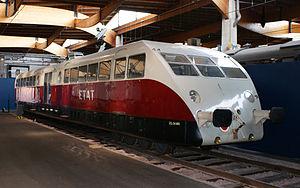
C'est en 1932, que l'autorail Bugatti est conçu par le bureau d'études d'Ettore Bugatti. En 9 mois, cet automoteur est construit avec des techniques issues de l'automobile, pour écouler les moteurs en surplus de la Bugatti Type 41 « Royale », voiture de prestige qui fut un échec commercial.